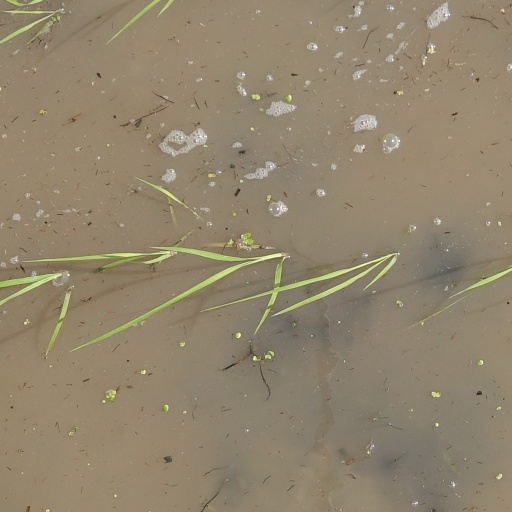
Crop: rice